Moedjair

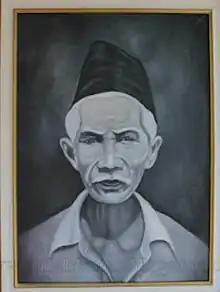
Moedjair (1890-1957)

Moedjair was born Iwan Dalauk in 1890 in Blitar, East Java; he died there in 1957.